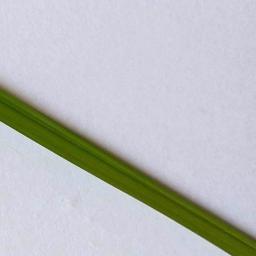
Label: Rice___Healthy